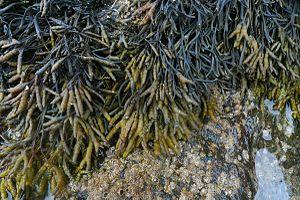
Pelvetia canaliculata, Belle-Île (Le Palais, Morbihan, bretagne, France)
La pelvétie, Pelvetia canaliculata est une espèce d'algues brunes de la famille des Fucaceae.